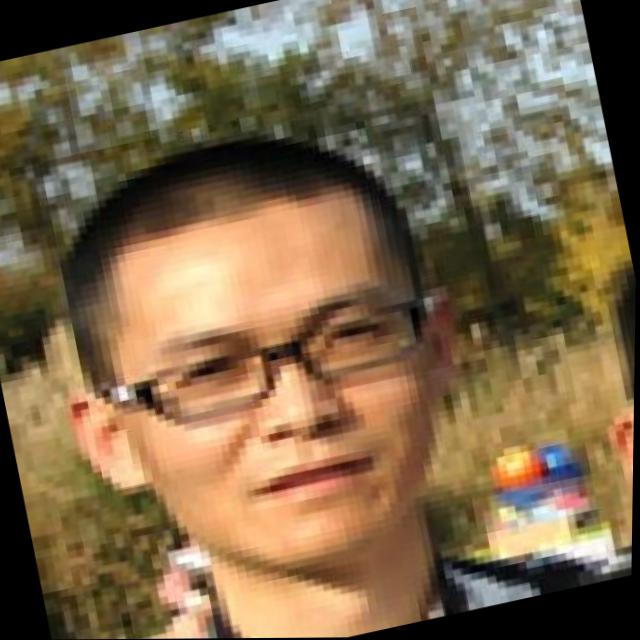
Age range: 21-44